List of railway stations in Norway

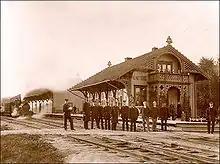
Hønefoss Station in 1900

This is the list of railway stations located in Norway. The list is incomplete.